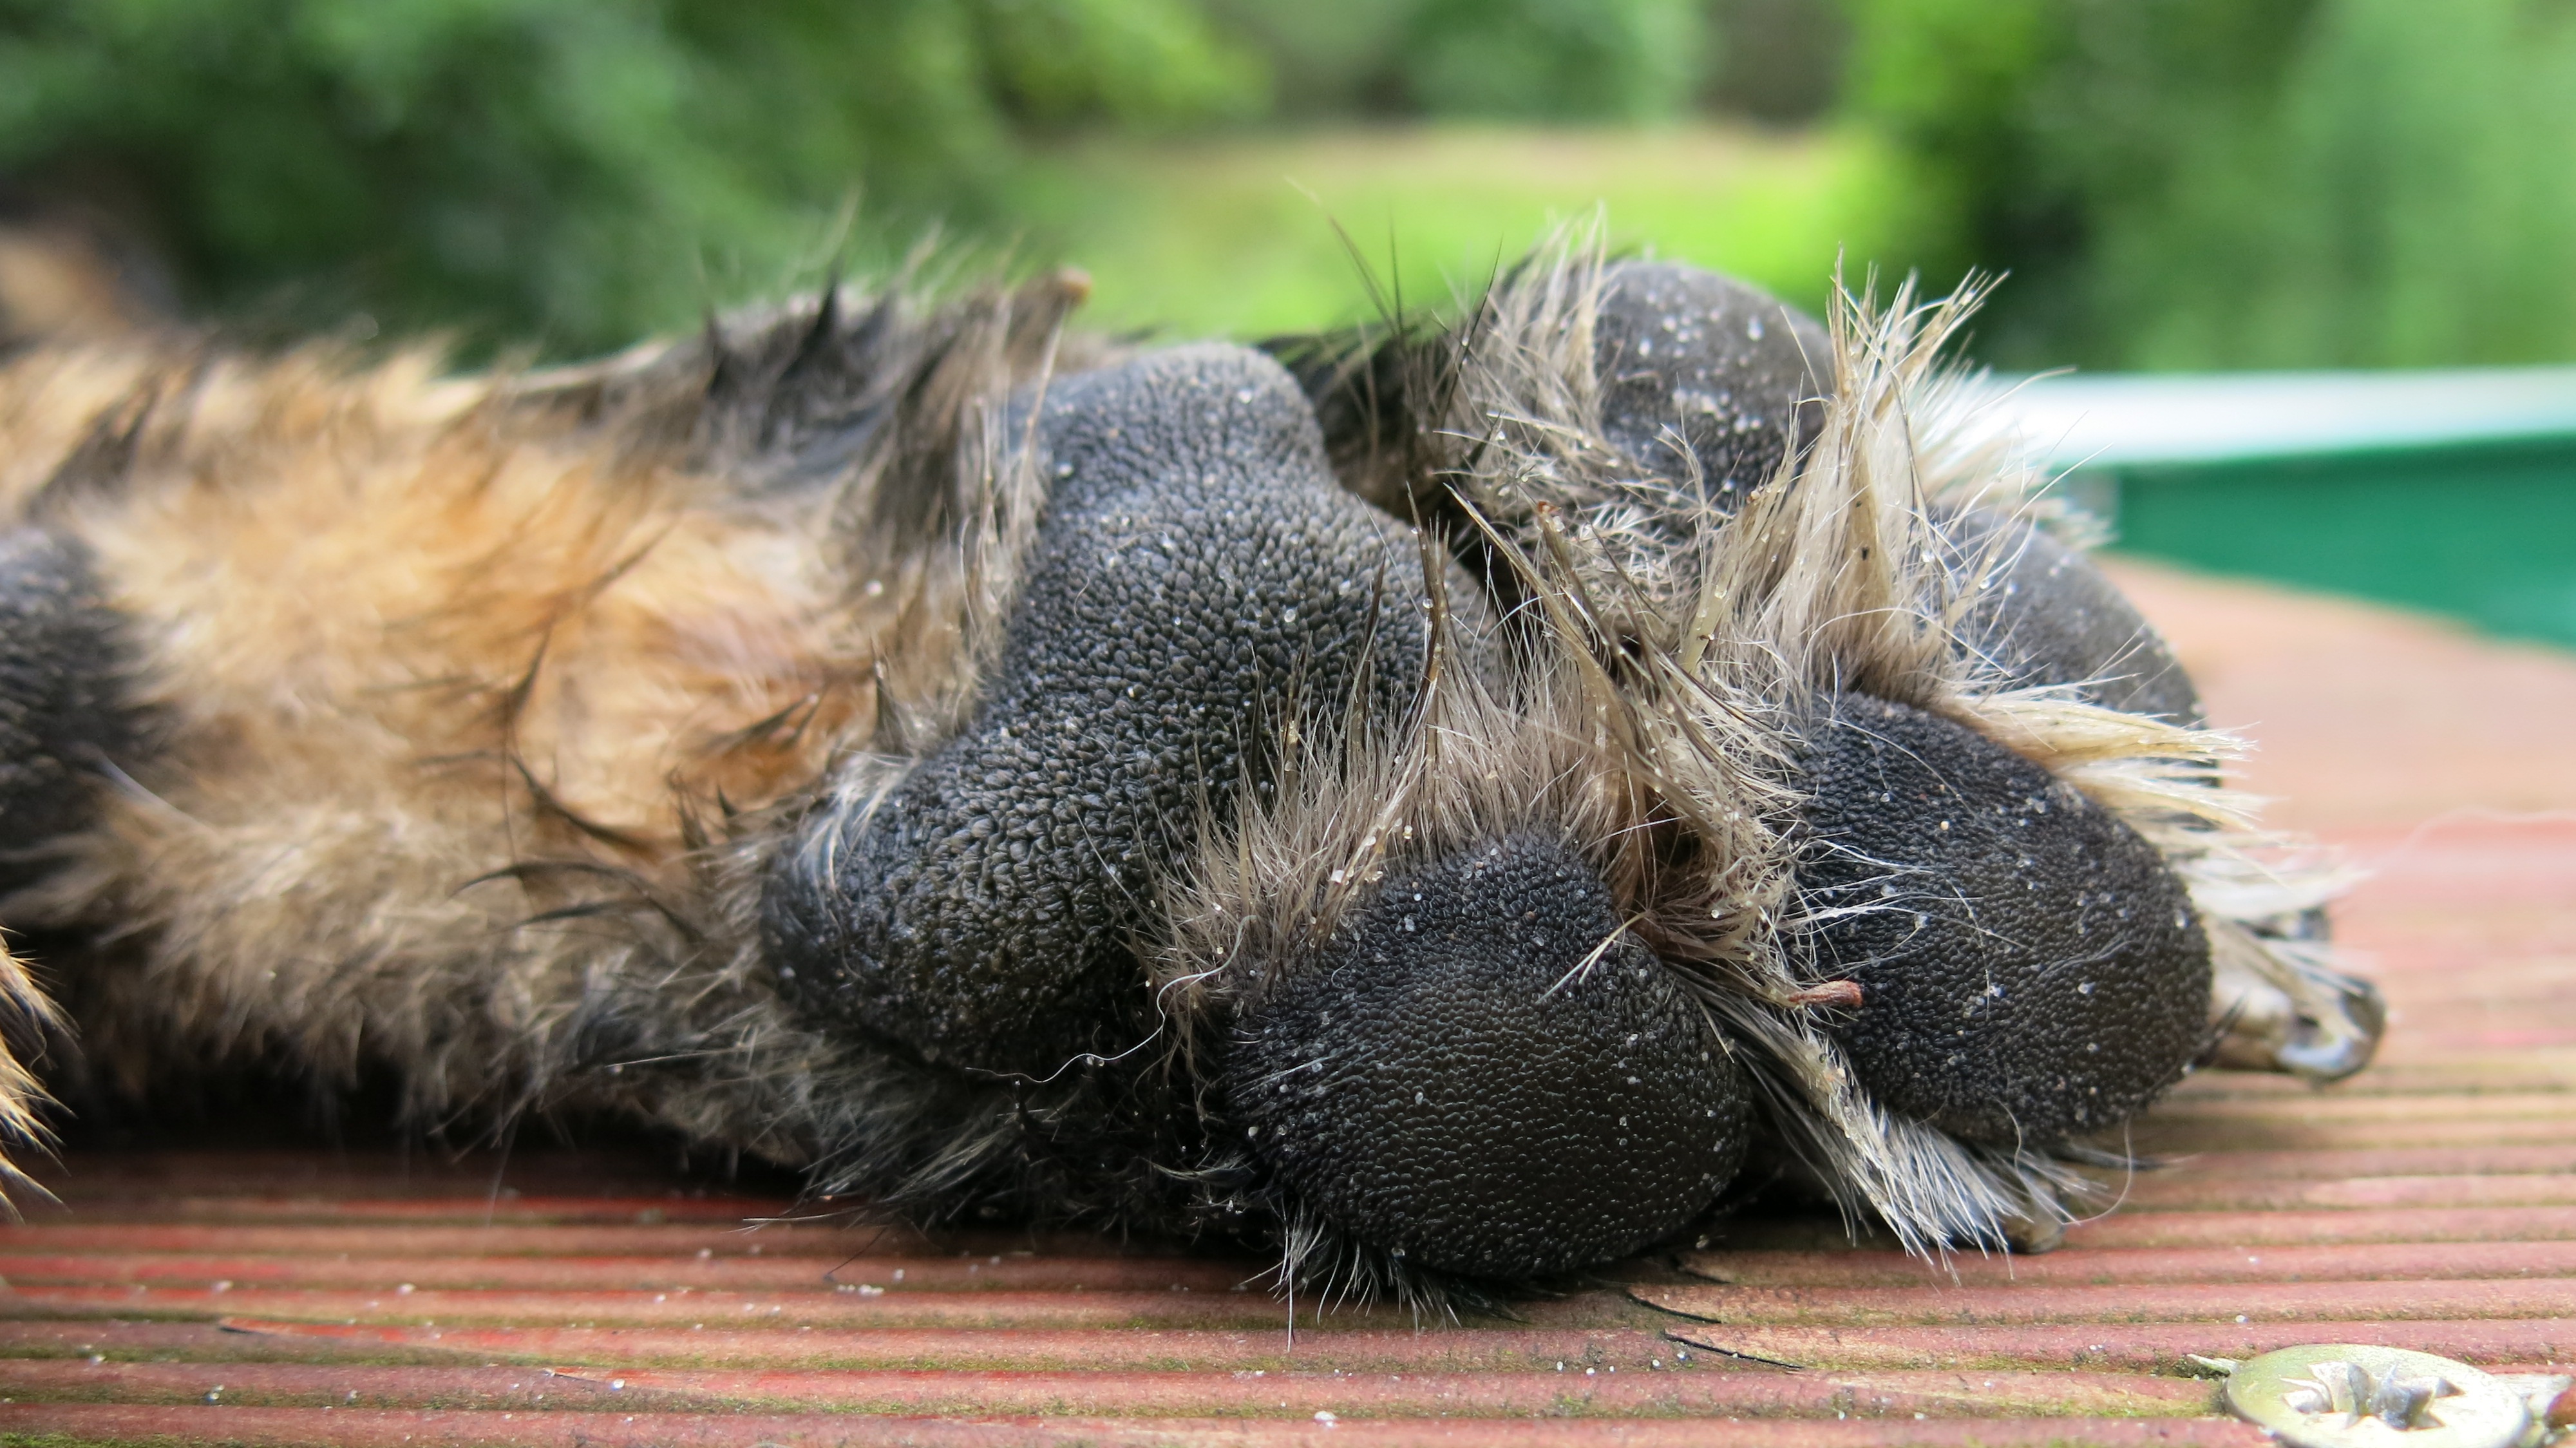
track, dog, mammal, fauna, german shepherd, alsatian, dog like mammal, dog's paw, dog imprint